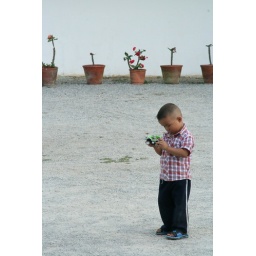
Thai boy fascinated by a toy truck